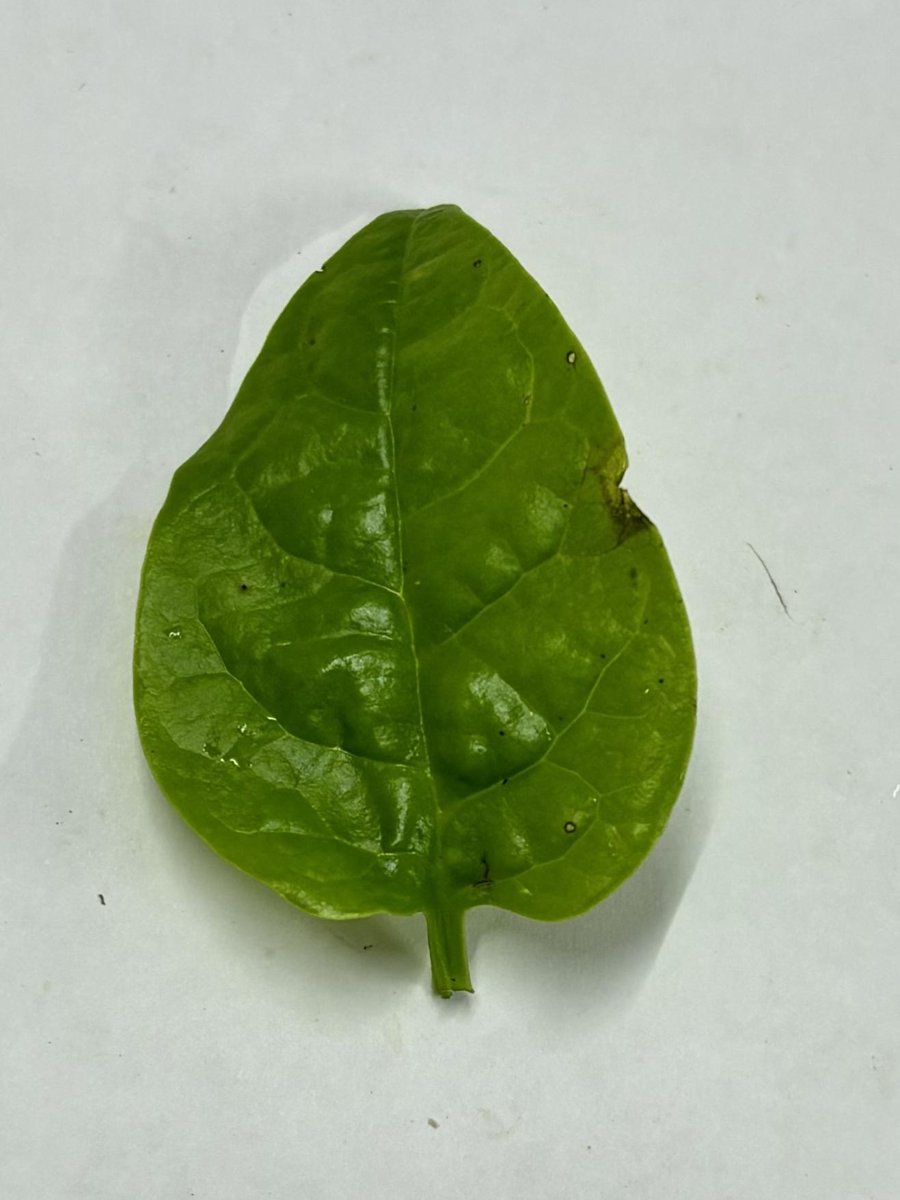
Label: Healthy-Leaf